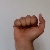
The image shows a hand gesture representing the letter 'A' in Indian Sign Language.